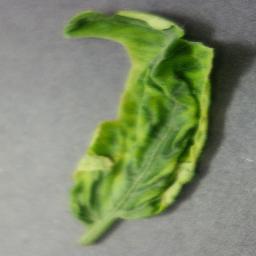
Label: Tomato___Tomato_Yellow_Leaf_Curl_Virus